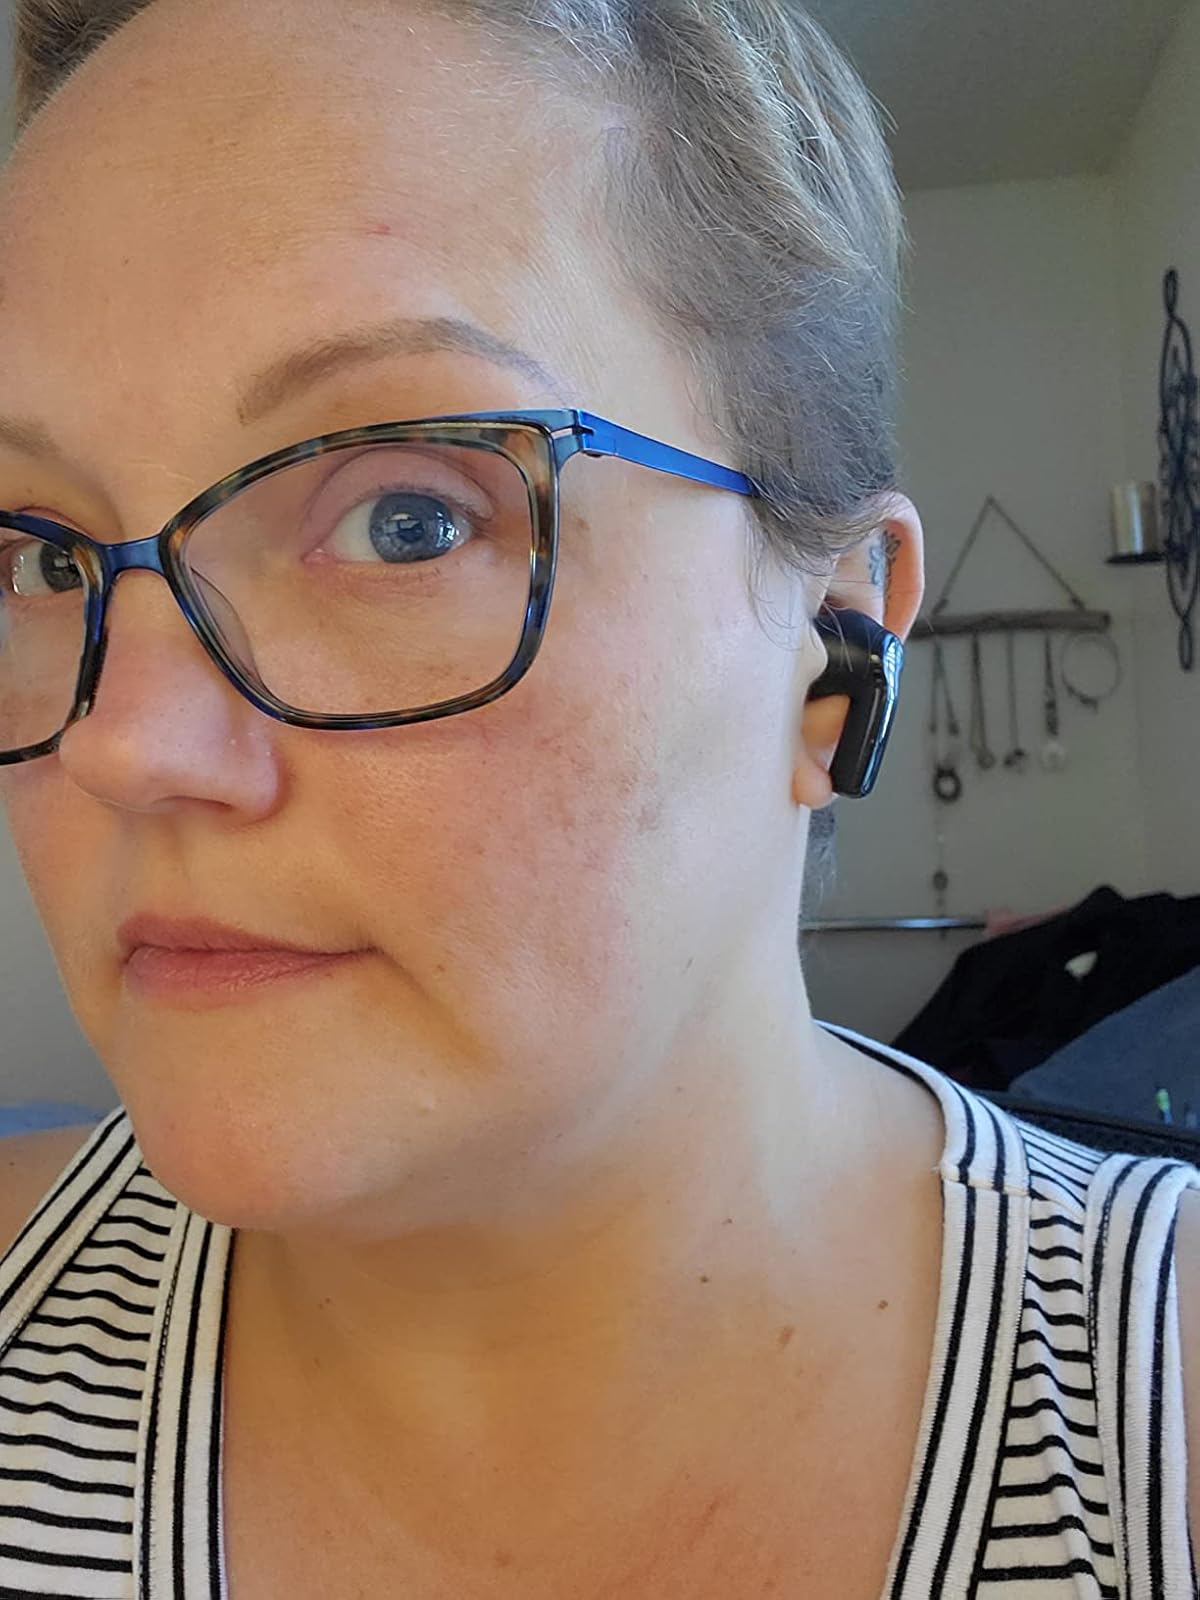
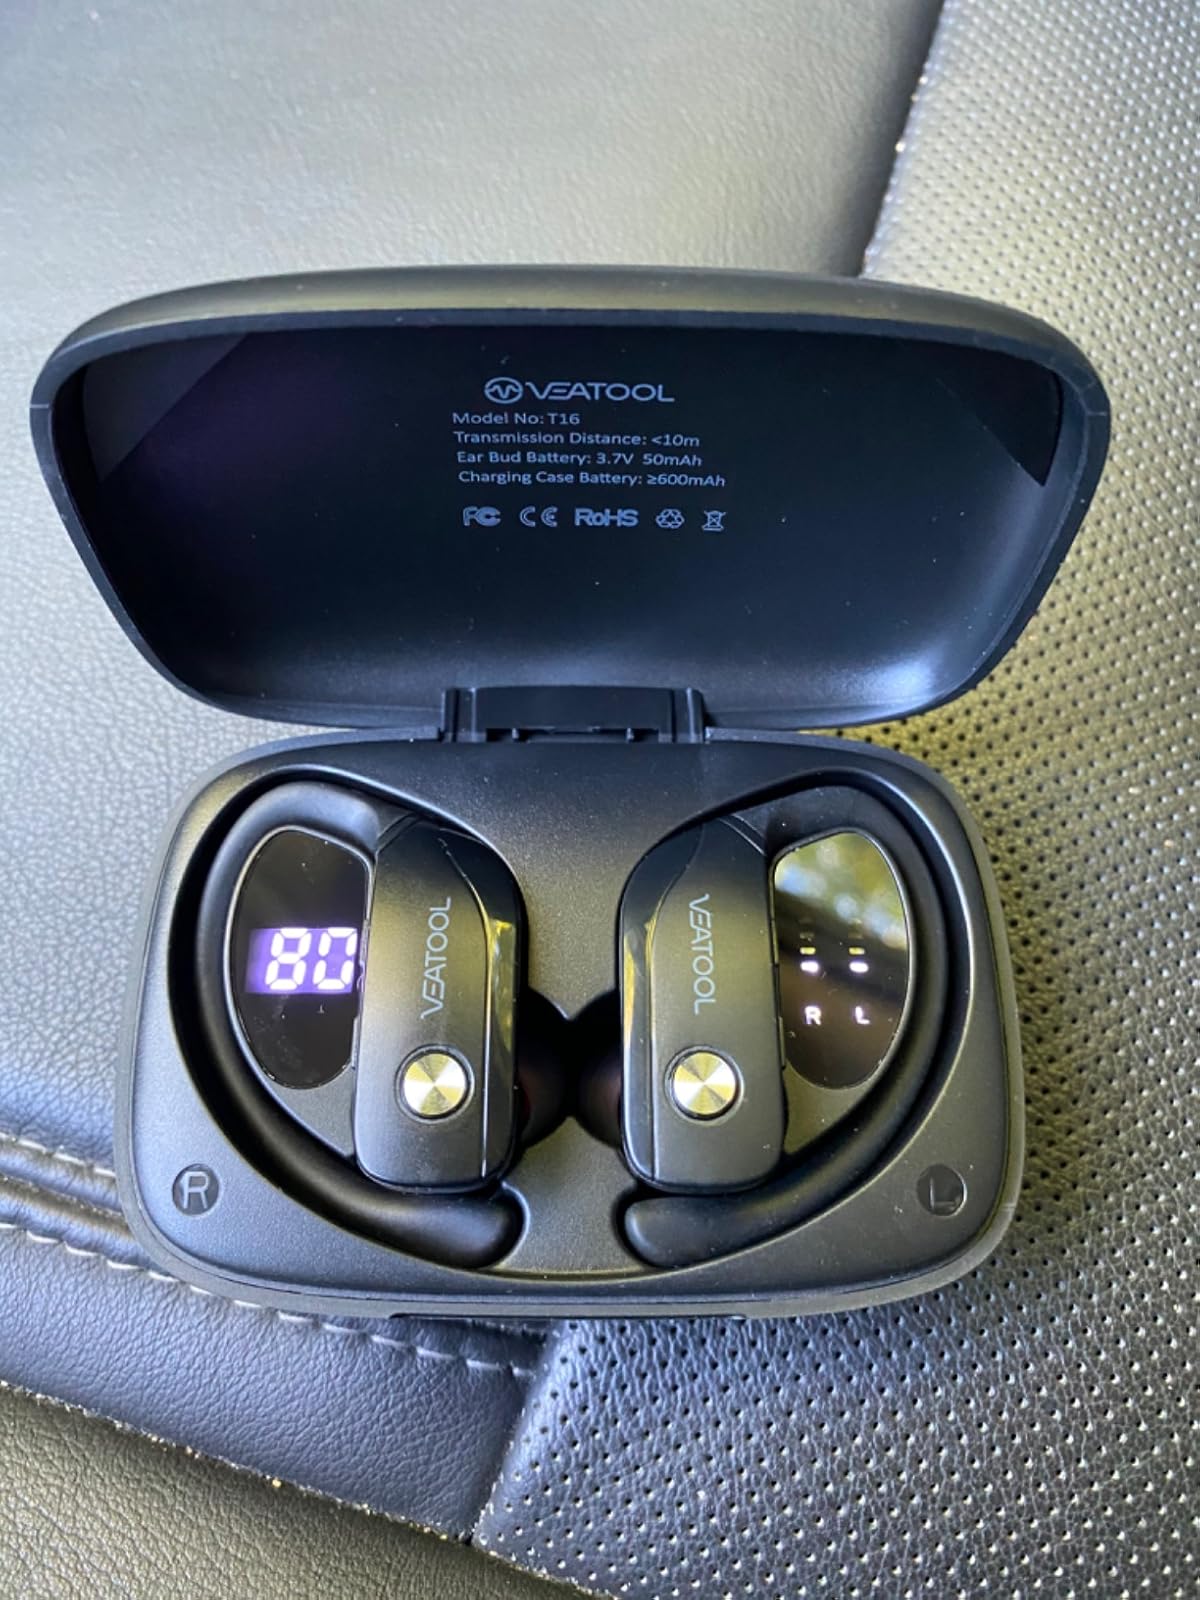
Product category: earbuds
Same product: no